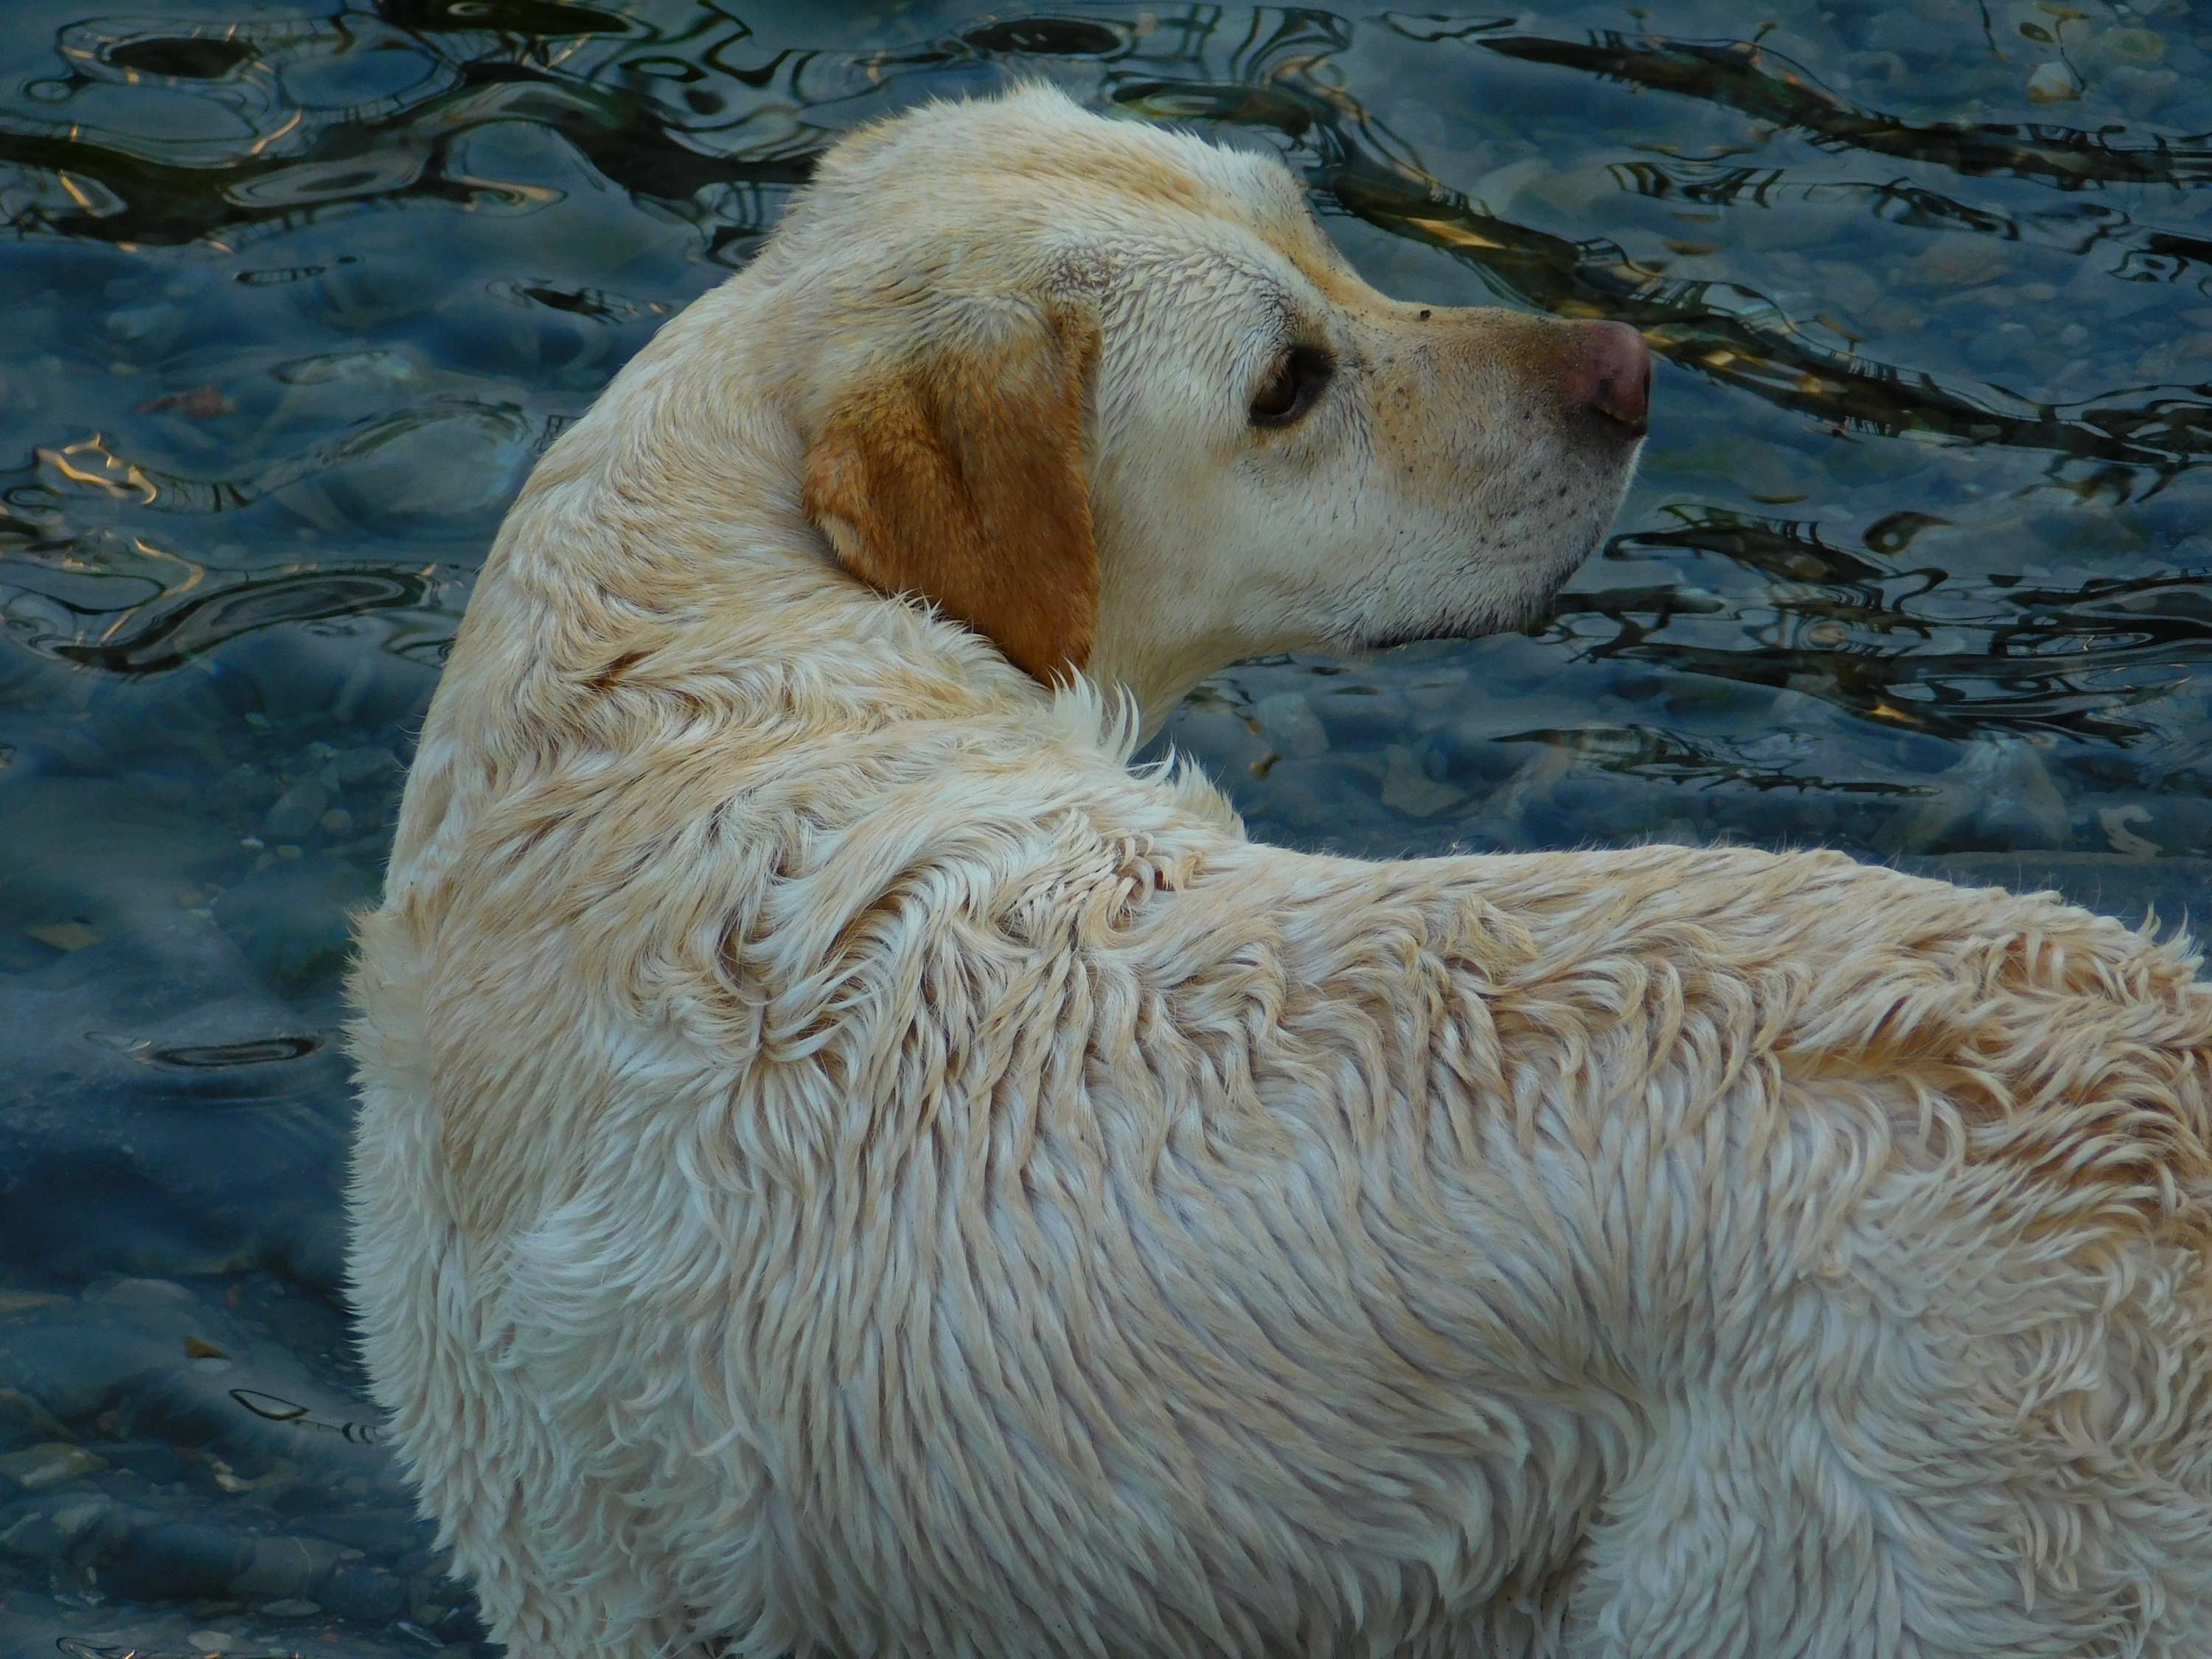
water, lake, dog, mammal, polar bear, golden retriever, vertebrate, muzzle, dog breed, retriever, trained dog, dog like mammal